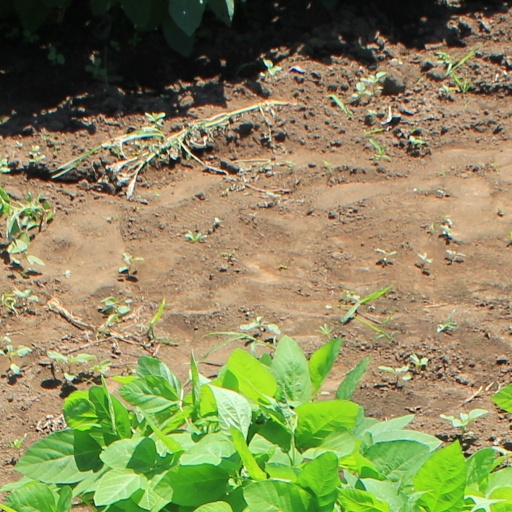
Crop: soybean